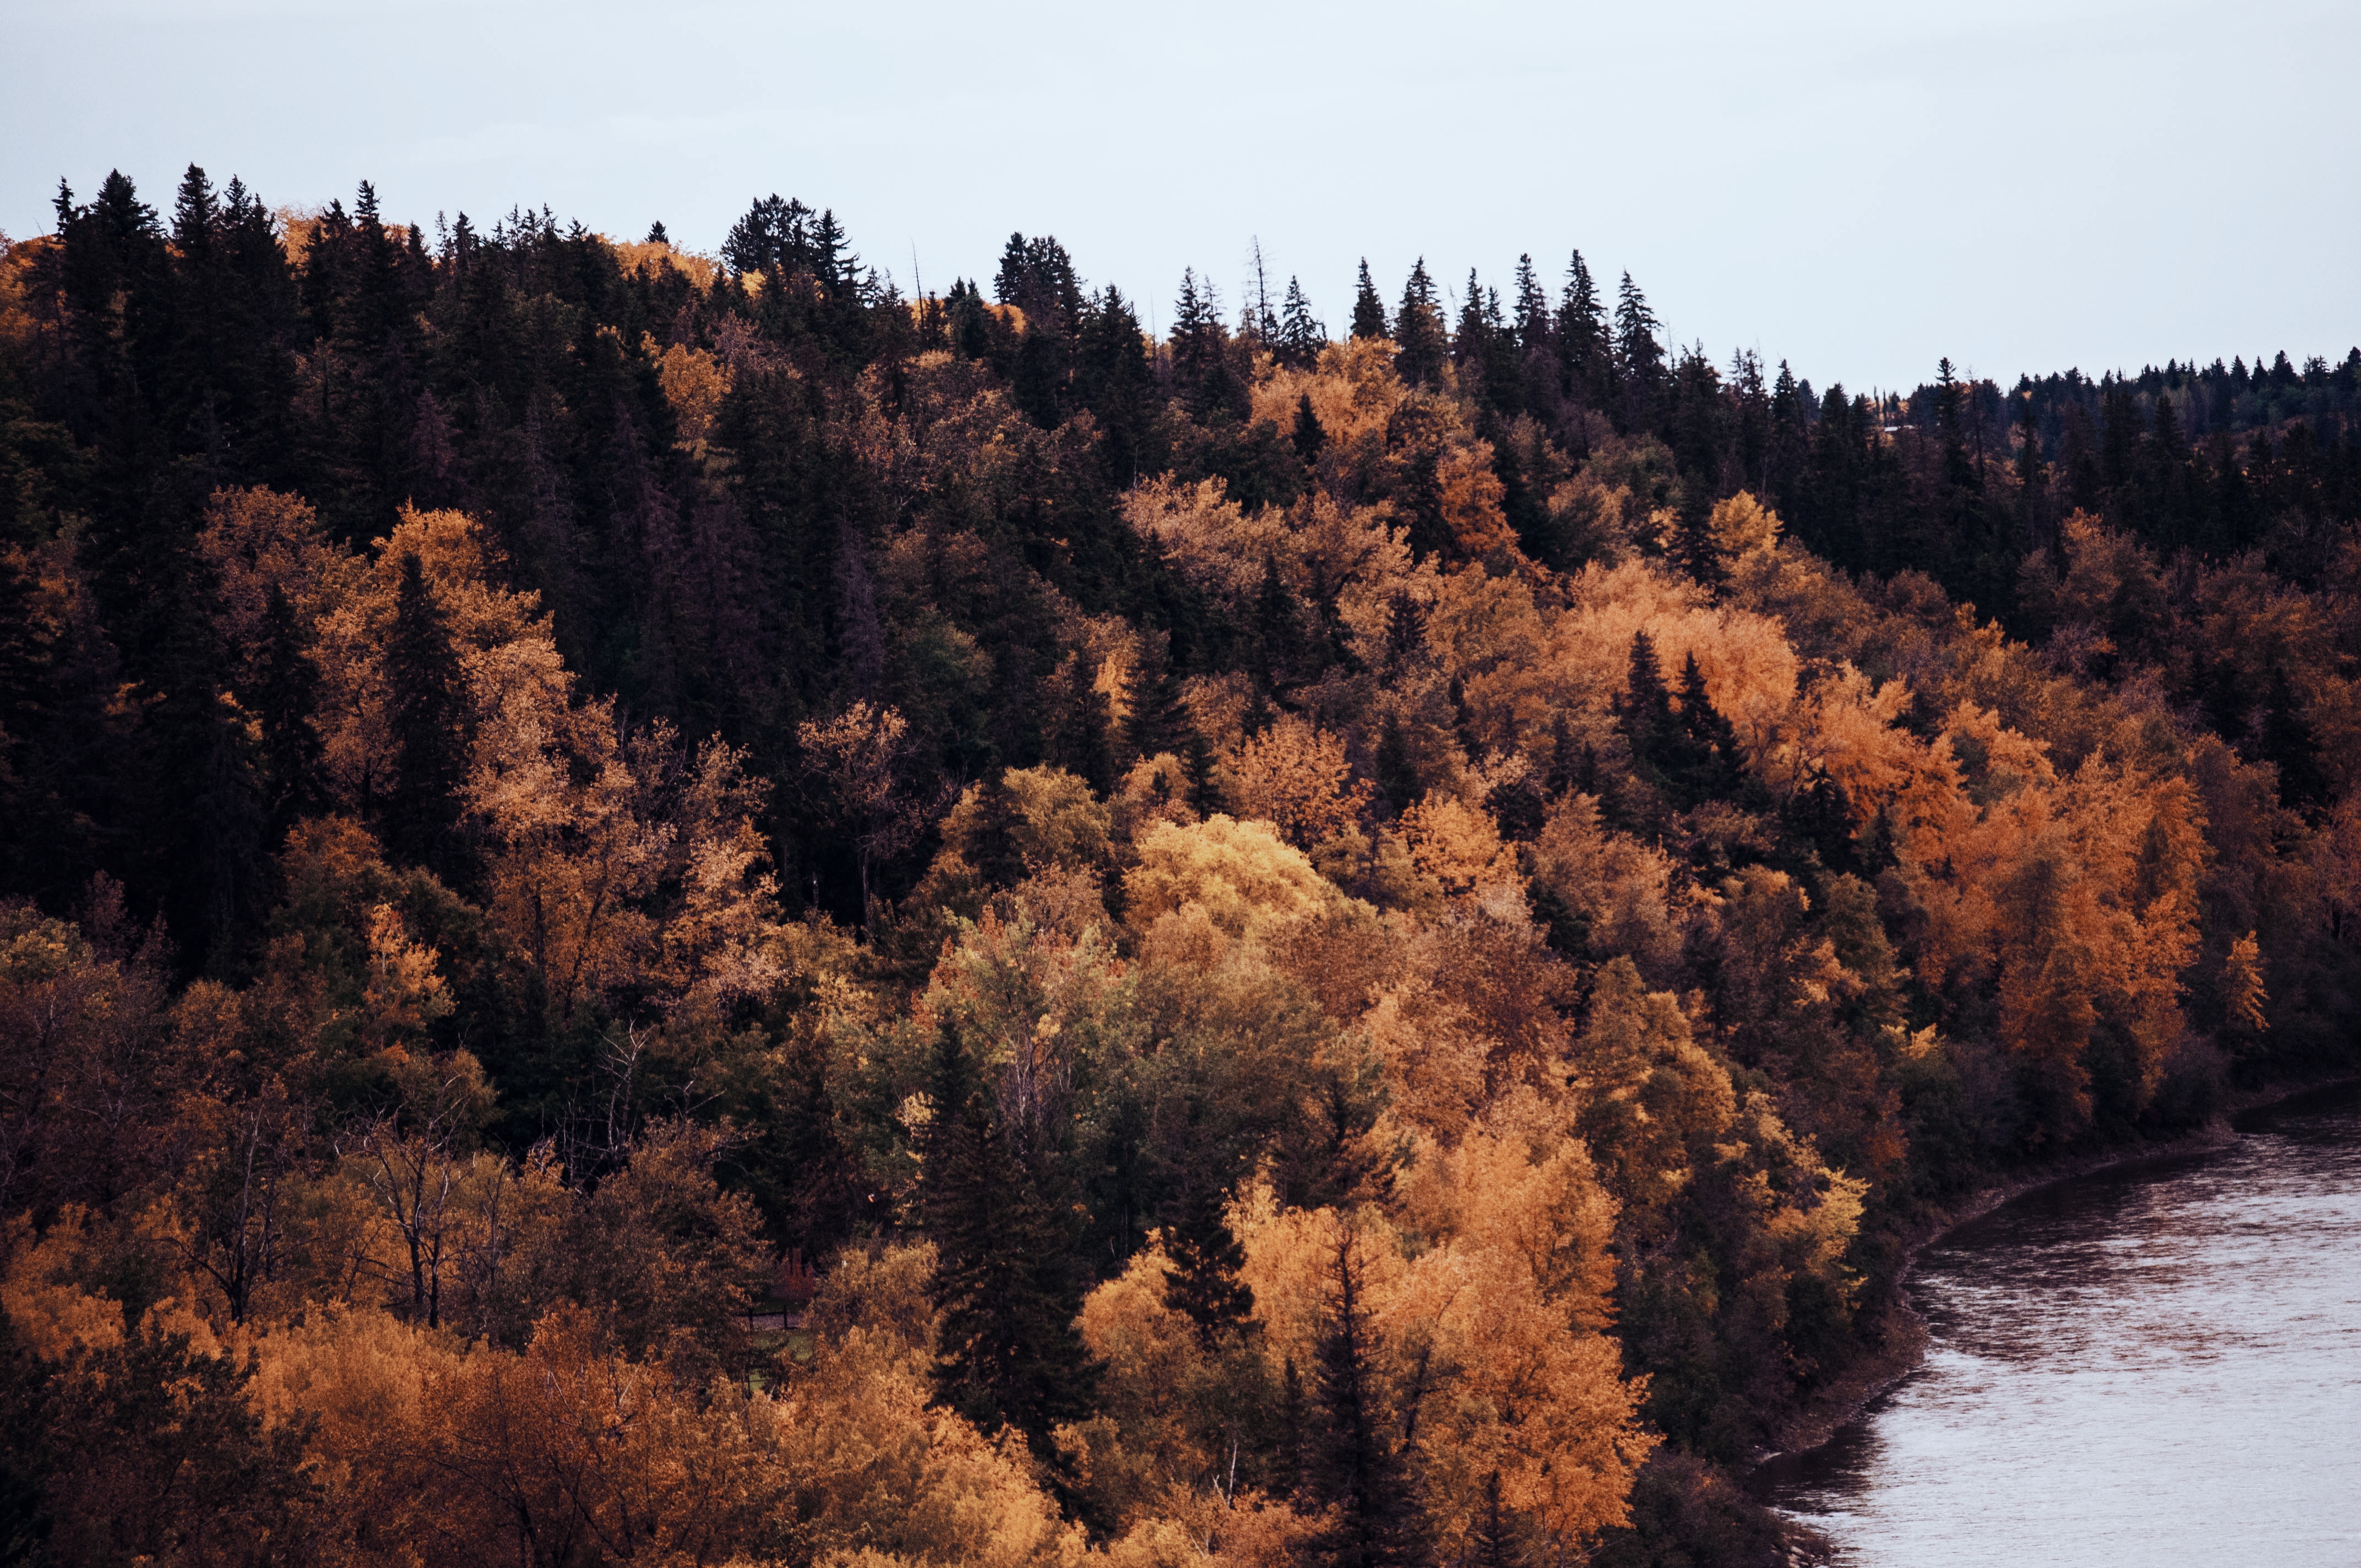
landscape, tree, water, nature, forest, wilderness, mountain, winter, plant, sunset, morning, leaf, fall, hill, dawn, river, dusk, evening, reflection, autumn, season, habitat, ecosystem, landform, natural environment, geographical feature, atmospheric phenomenon, woody plant, mountainous landforms